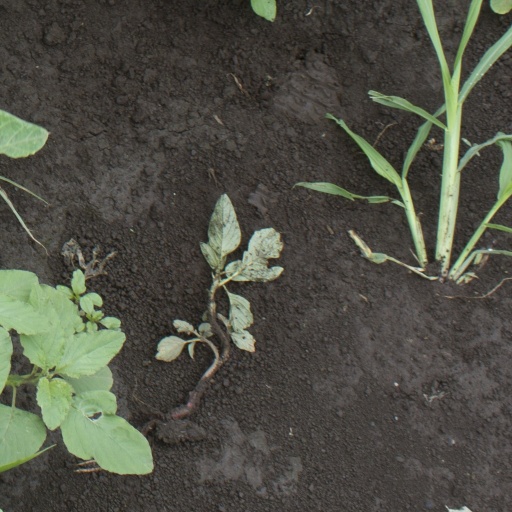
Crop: soybean